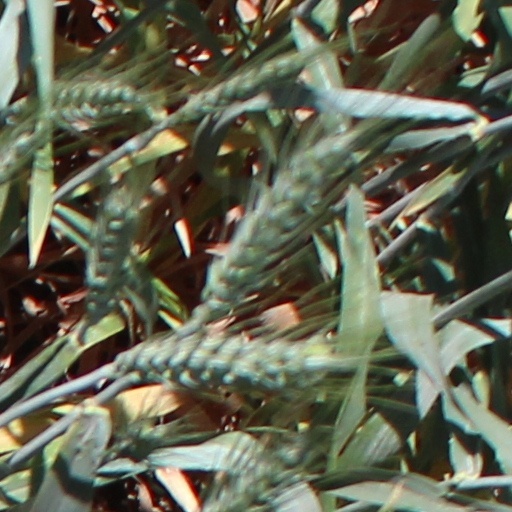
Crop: wheat